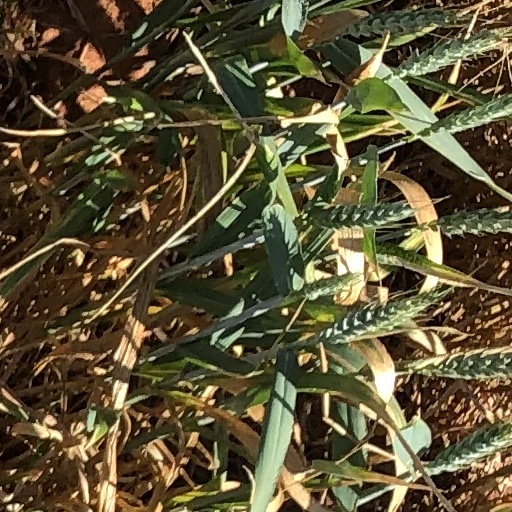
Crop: wheat